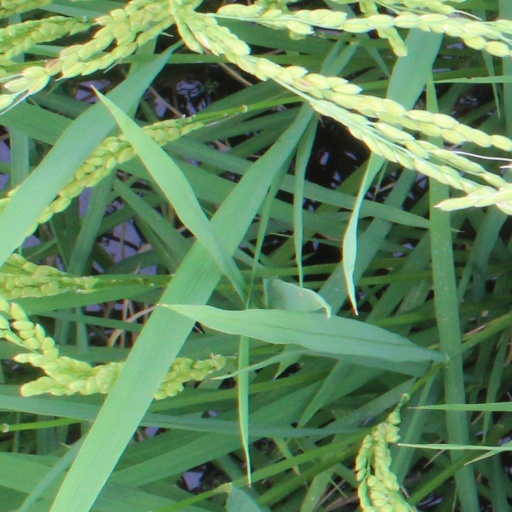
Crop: rice